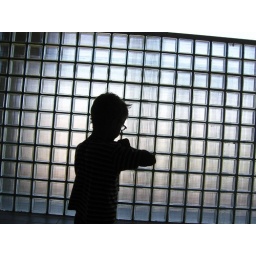
Anton in front of a glass wall